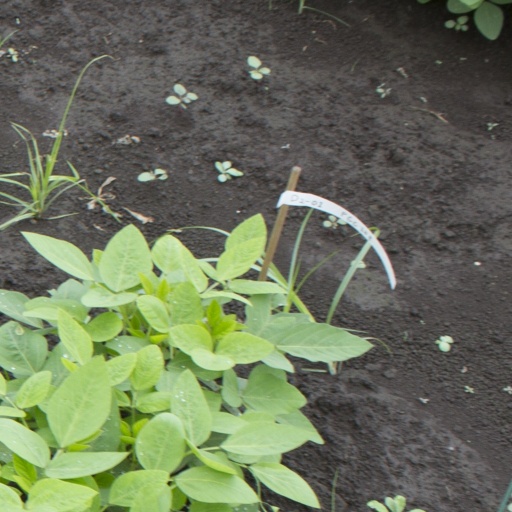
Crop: soybean